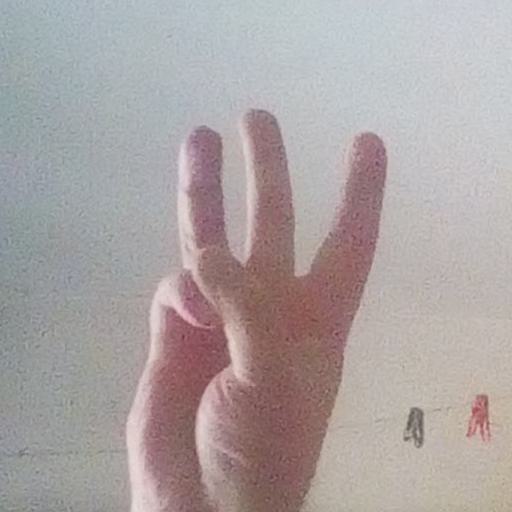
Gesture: three